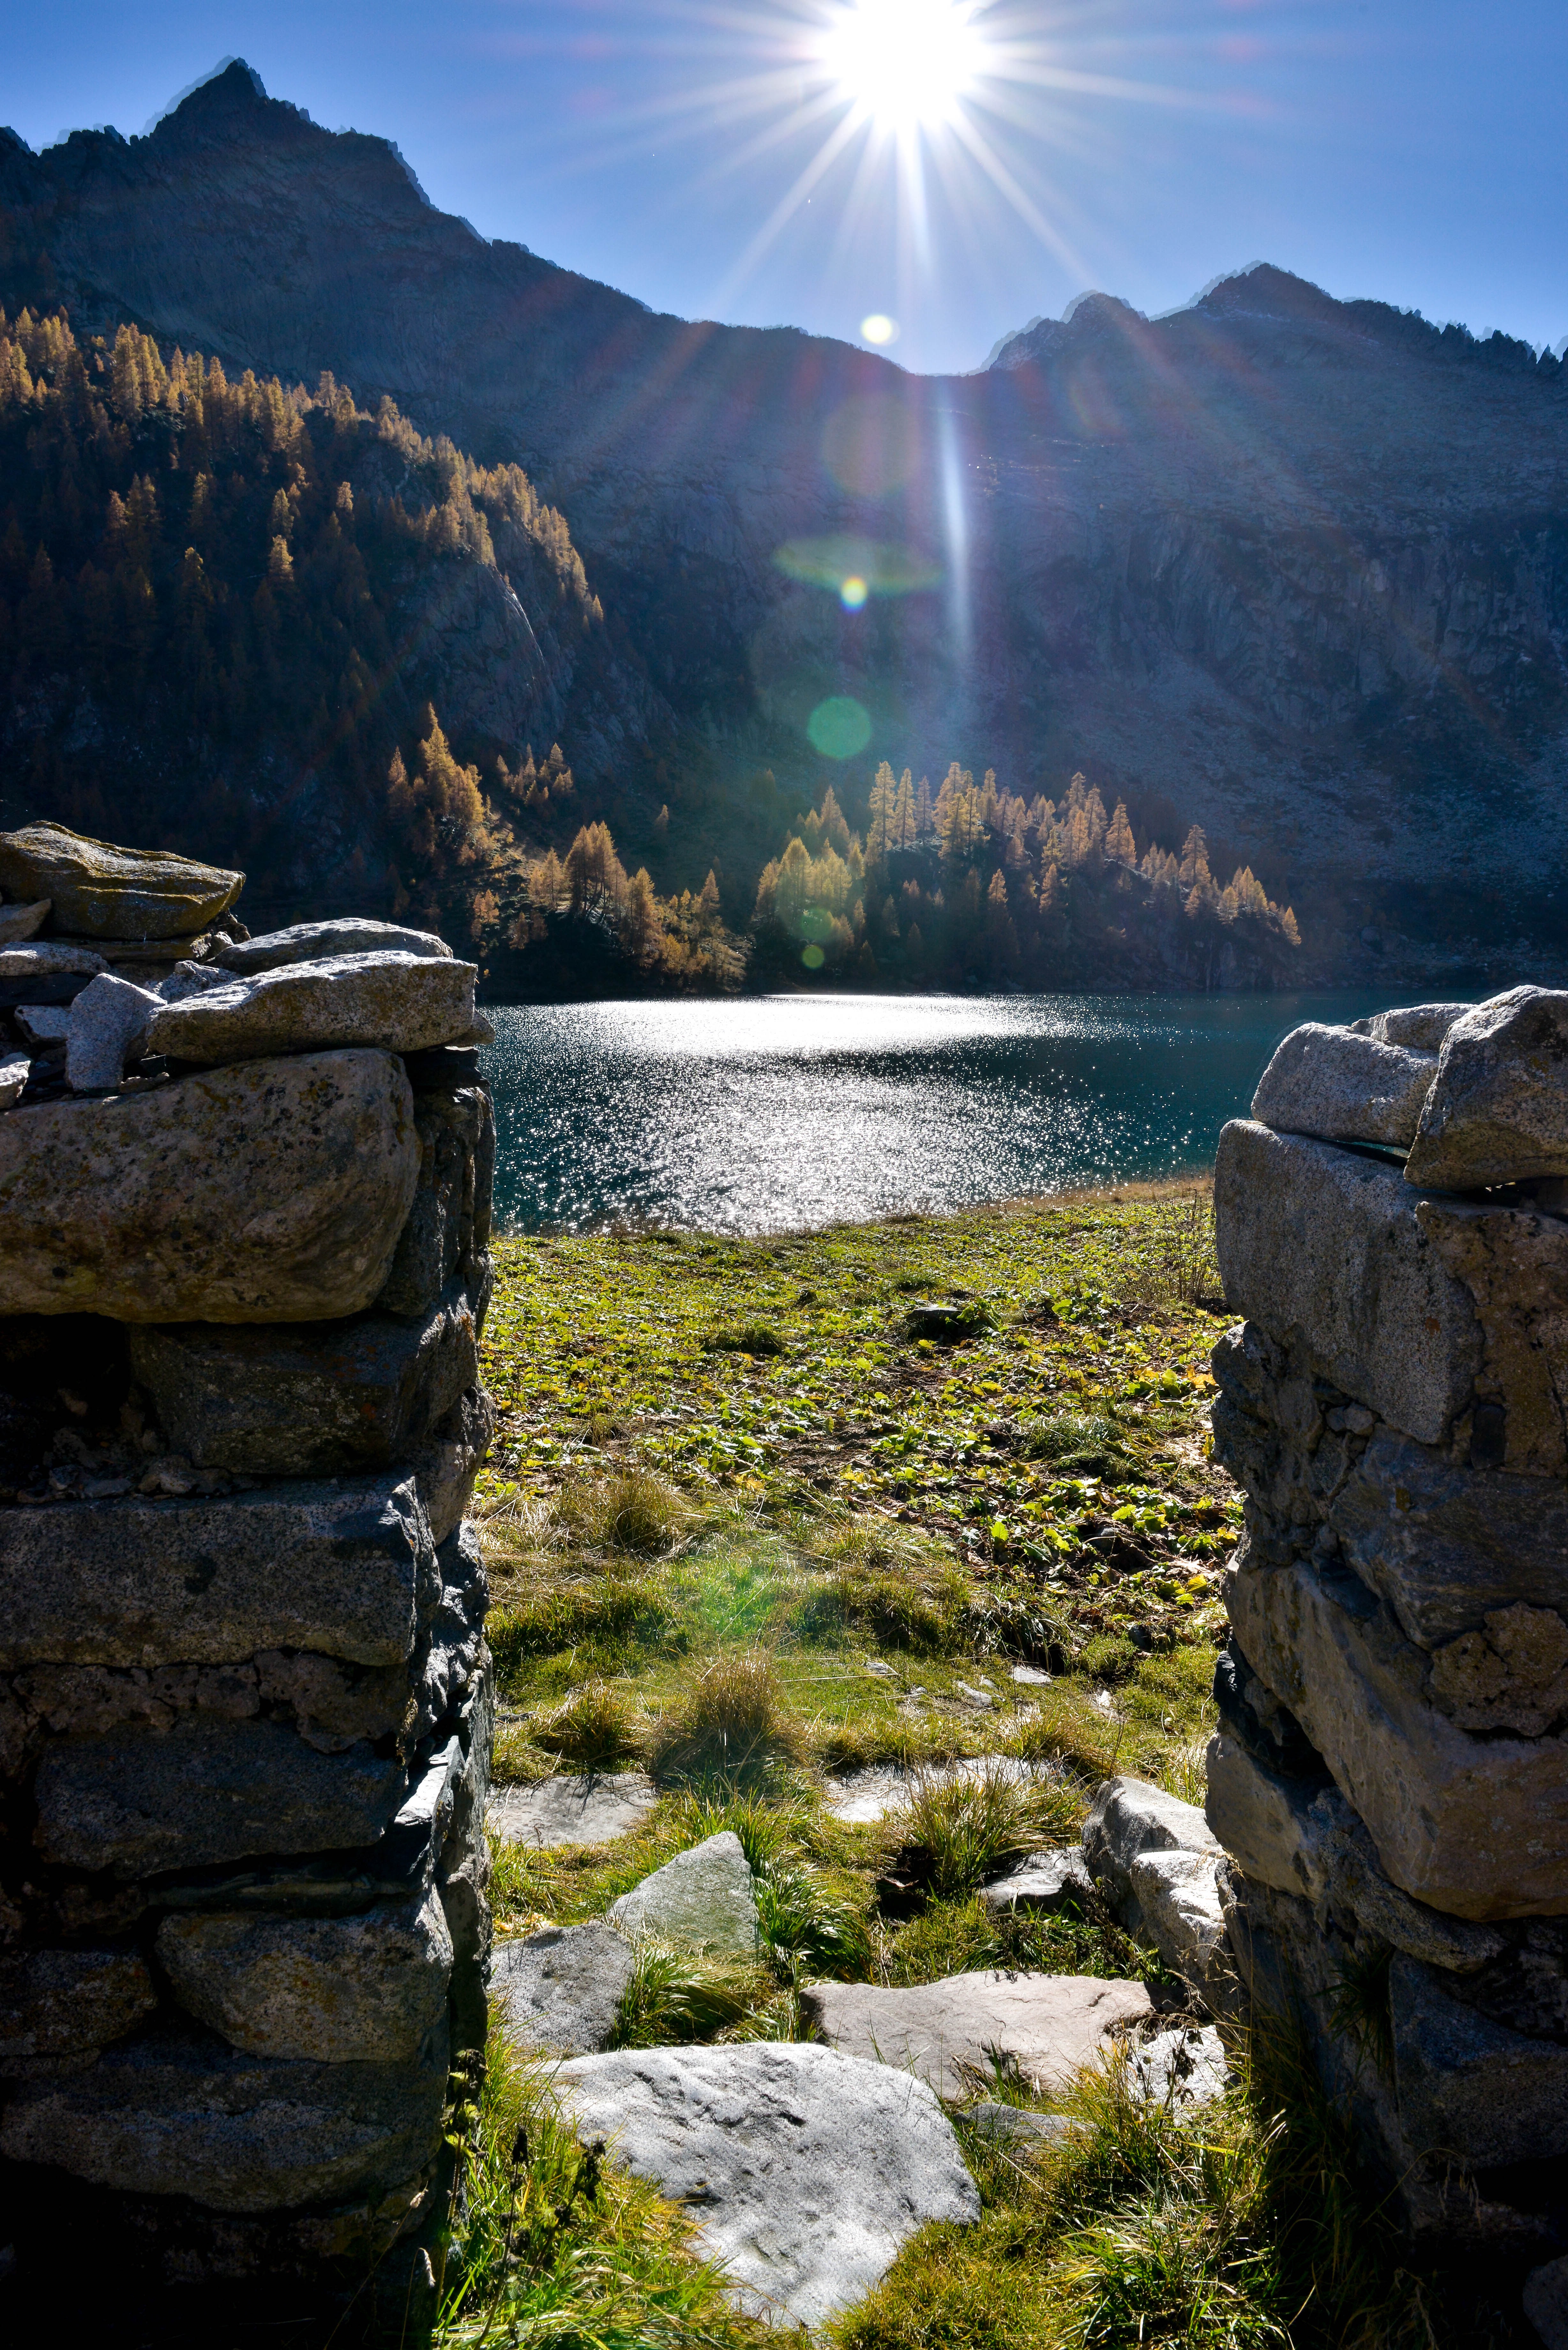
landscape, sea, water, nature, rock, waterfall, wilderness, mountain, sunlight, morning, lake, adventure, valley, mountain range, cliff, reflection, autumn, terrain, national park, body of water, alps, water feature, landform, mountainous landforms